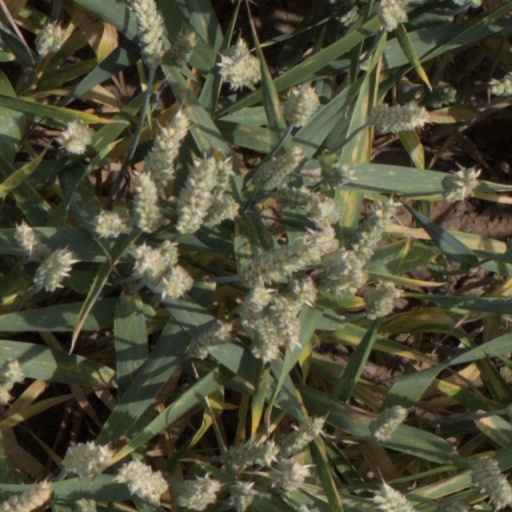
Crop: wheat